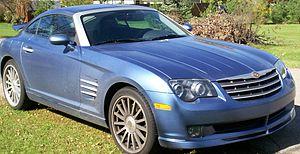
Street & Racing Technology, dont l'abréviation est SRT, est une filiale du groupe Fiat Chrysler Automobiles chargée de développer des modèles performants basés sur des voitures dont les marques appartiennent au groupe : Chrysler, Dodge ou Jeep.